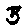
Label: 3